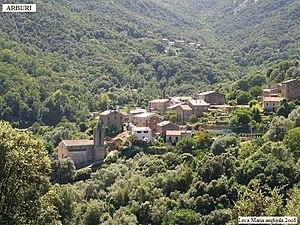
Les deux hameaux d'Arbori: Mercolaccia en bas et Parapoggio au dessus.
Arbori est une commune française située dans la circonscription départementale de la Corse-du-Sud et le territoire de la collectivité de Corse. Elle appartient à l'ancienne piève de Sorroingiù, dans les Deux-Sorru.